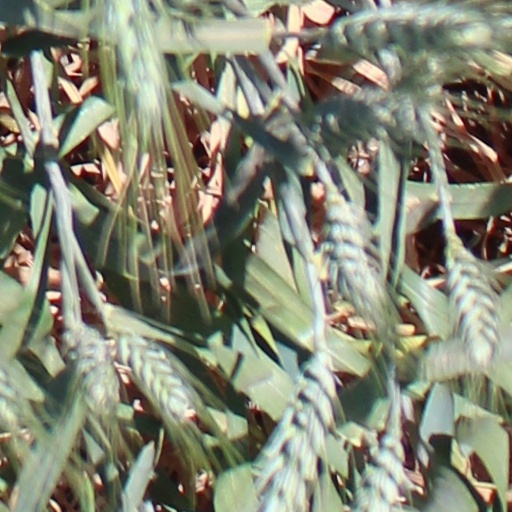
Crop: wheat